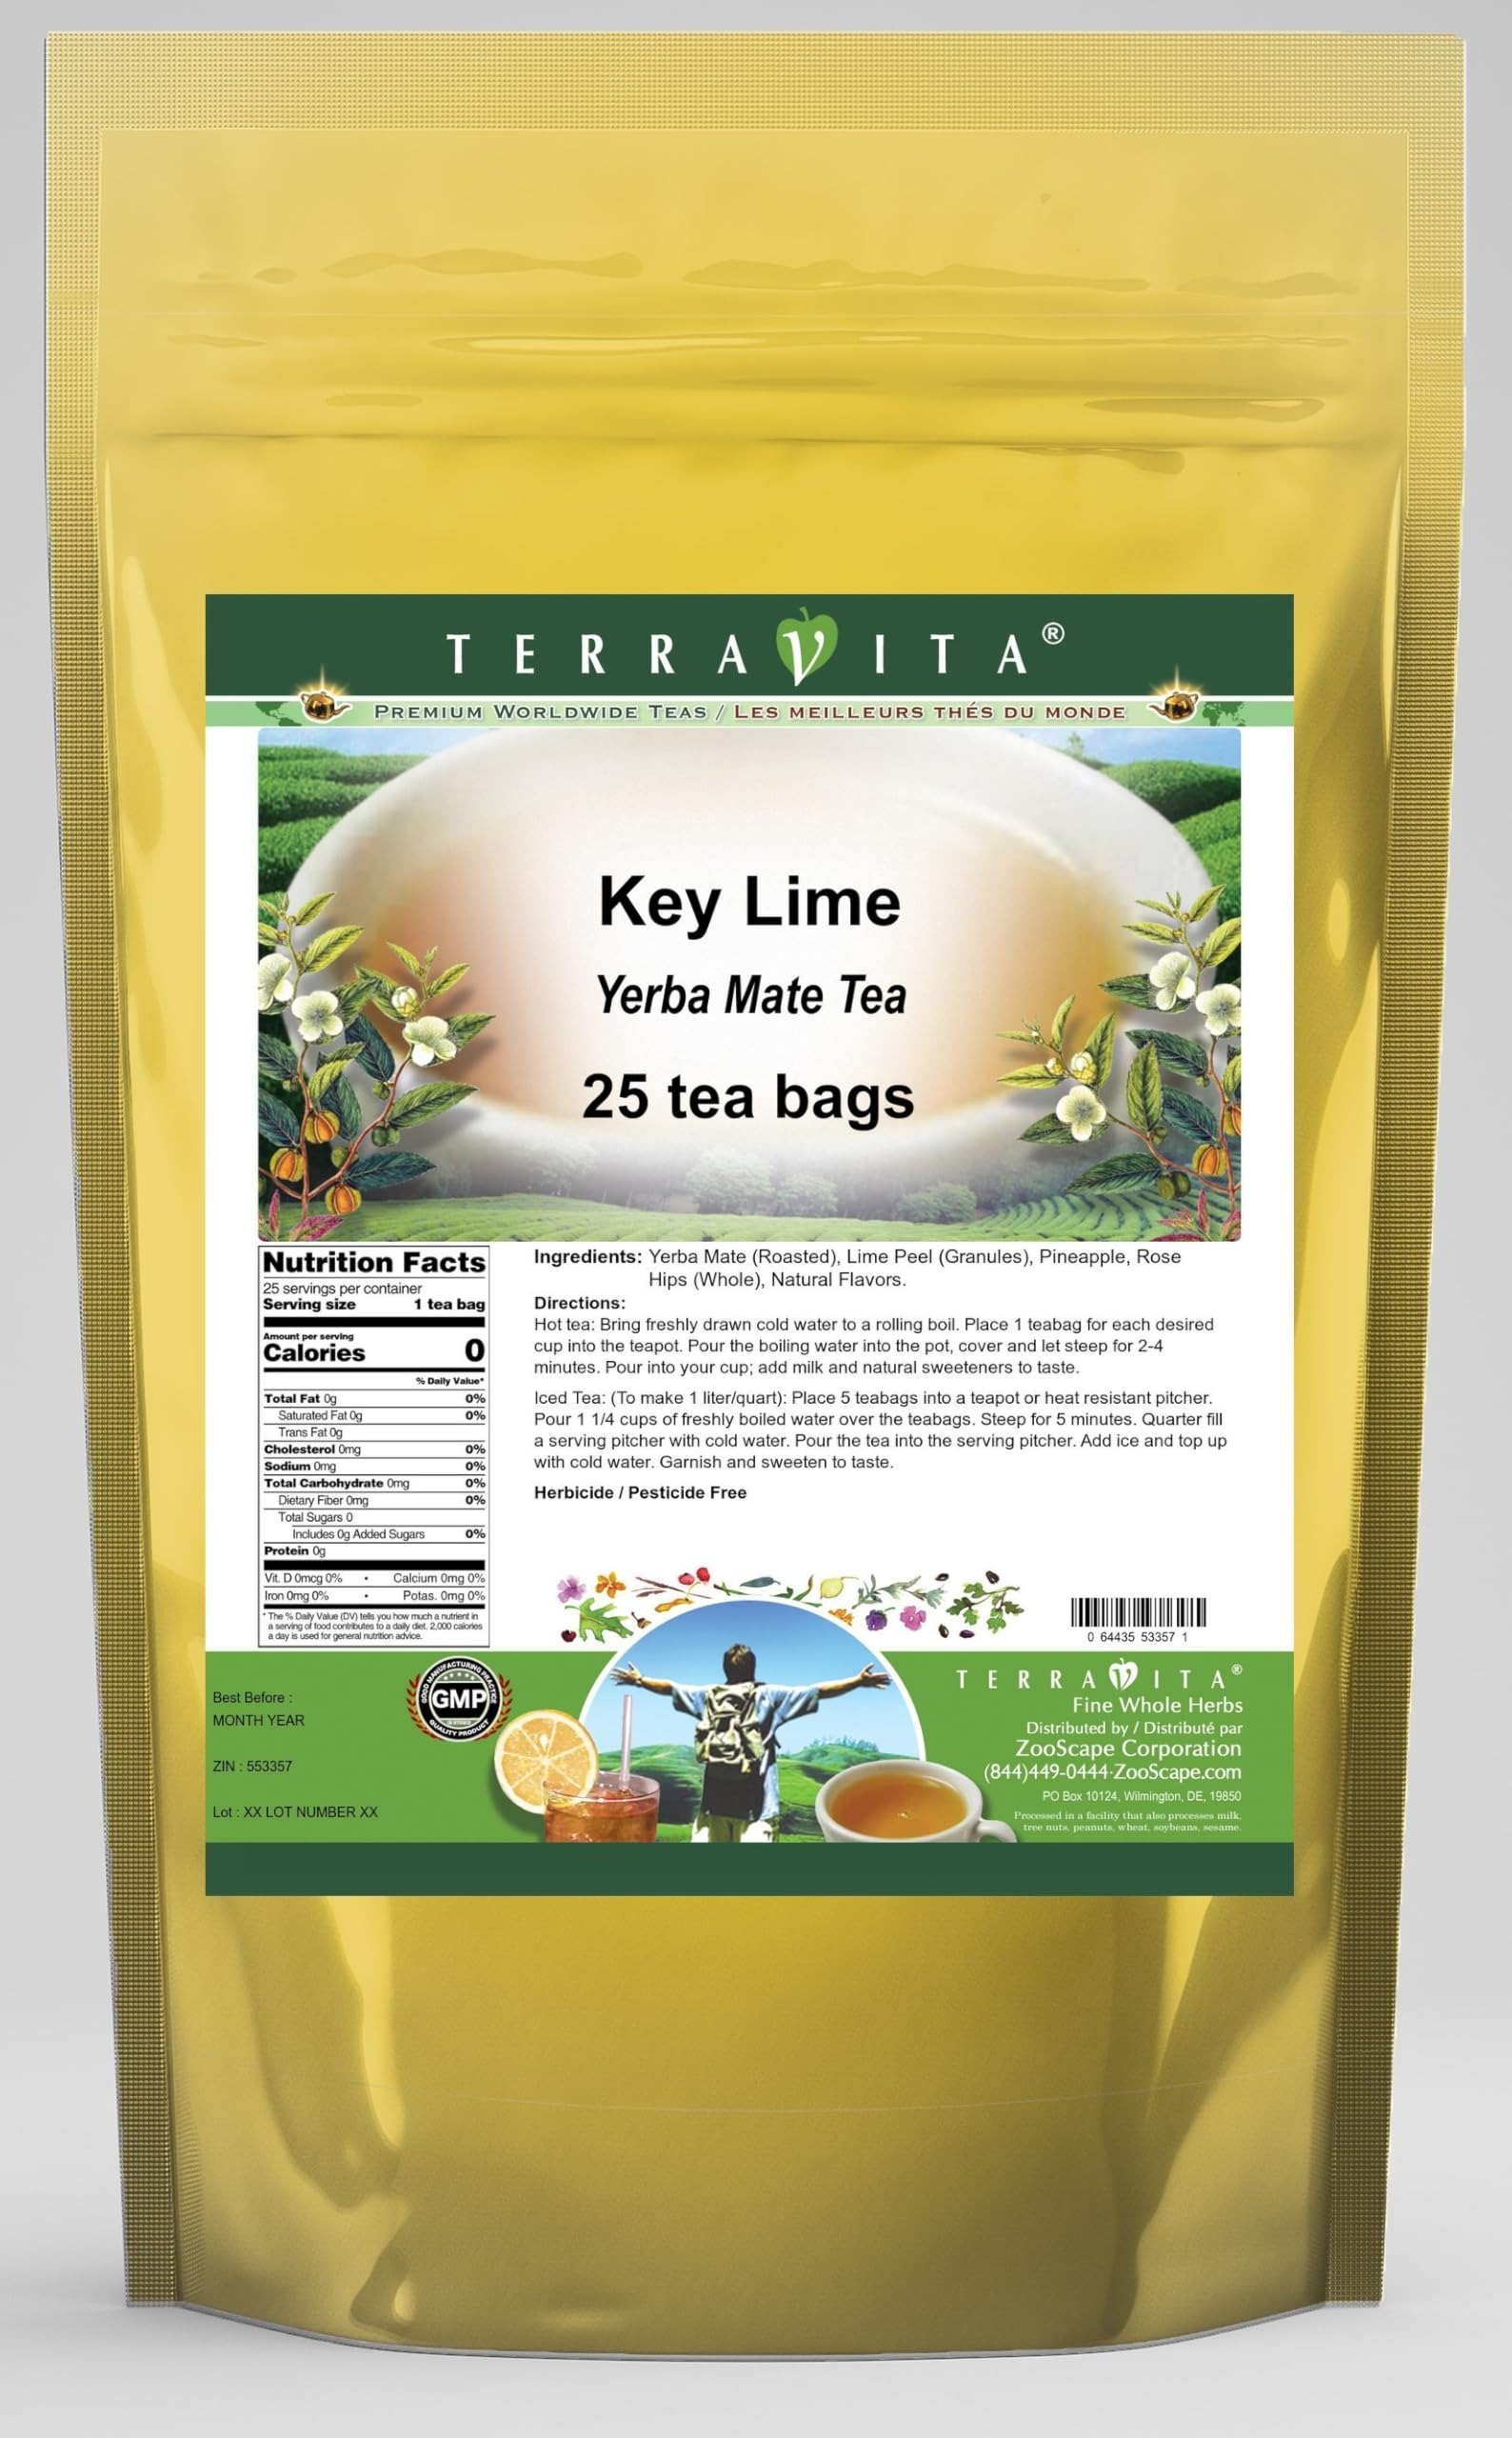
Item Name: Key Lime Yerba Mate Tea (25 tea bags, ZIN: 553357)
Bullet Point 1: Our Key Lime Yerba Mate tea is a scrumptuous all-natural flavored Yerba Mate coffee substitute with Lime Peel, Pineapple and Rose Hips that will refresh you with its terrific taste! You will enjoy the earthy and acidity-free Key Lime aroma and flavor again and again! - Ingredients: Yerba Mate, Lime Peel, Pineapple, Rose Hips and Natural Key Lime Flavor.
Bullet Point 2: No fillers.
Bullet Point 3: Manufacturer: TerraVita
Bullet Point 4: Size: 25 tea bags
Bullet Point 5: Yerba Mate Tea Bags - Packed in a convenient upright pouch!
Product Description: Our Key Lime Yerba Mate tea is a scrumptuous all-natural flavored Yerba Mate coffee substitute with Lime Peel, Pineapple and Rose Hips that will refresh you with its terrific taste! You will enjoy the earthy and acidity-free Key Lime aroma and flavor again and again! - Ingredients: Yerba Mate, Lime Peel, Pineapple, Rose Hips and Natural Key Lime Flavor. - Hot tea brewing method: Bring freshly drawn cold water to a rolling boil. Place 1 teabag for each desired cup into the teapot. Pour the boiling water into the pot, cover and let steep for 2-4 minutes. Pour into your cup; add milk and natural sweeteners to taste. - Iced tea brewing method: (To make 1 liter/quart): Place 5 teabags into a teapot or heat resistant pitcher. Pour 1 1/4 cups of freshly boiled water over the teabags. Steep for 5 minutes. Quarter fill a serving pitcher with cold water. Pour the tea into the serving pitcher. Add ice and top up with cold water. Garnish and sweeten to taste. - TerraVita is an exclusive line of premium-quality, natural source products that use only the finest, purest and most potent ingredients found around the world. TerraVita is hallmarked by the highest possible standards of purity, potency, stability and freshness. All of our products are prepared with the highest elements of quality control, from raw materials through the entire manufacturing process, up to and including the moment that the bottles or bags are sealed for freshness and shipped out to you. Our highest possible standards are certified by independent laboratories and backed by our personal guarantee. - TerraVita exists to meet and ensure your family's health and wellness without the harmful effects of chemicals and health products. We strive to make all of our products affordable and reliable and are constantly se
Value: 25.0
Unit: Count

Price: 19.6